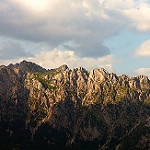
Label: mountain